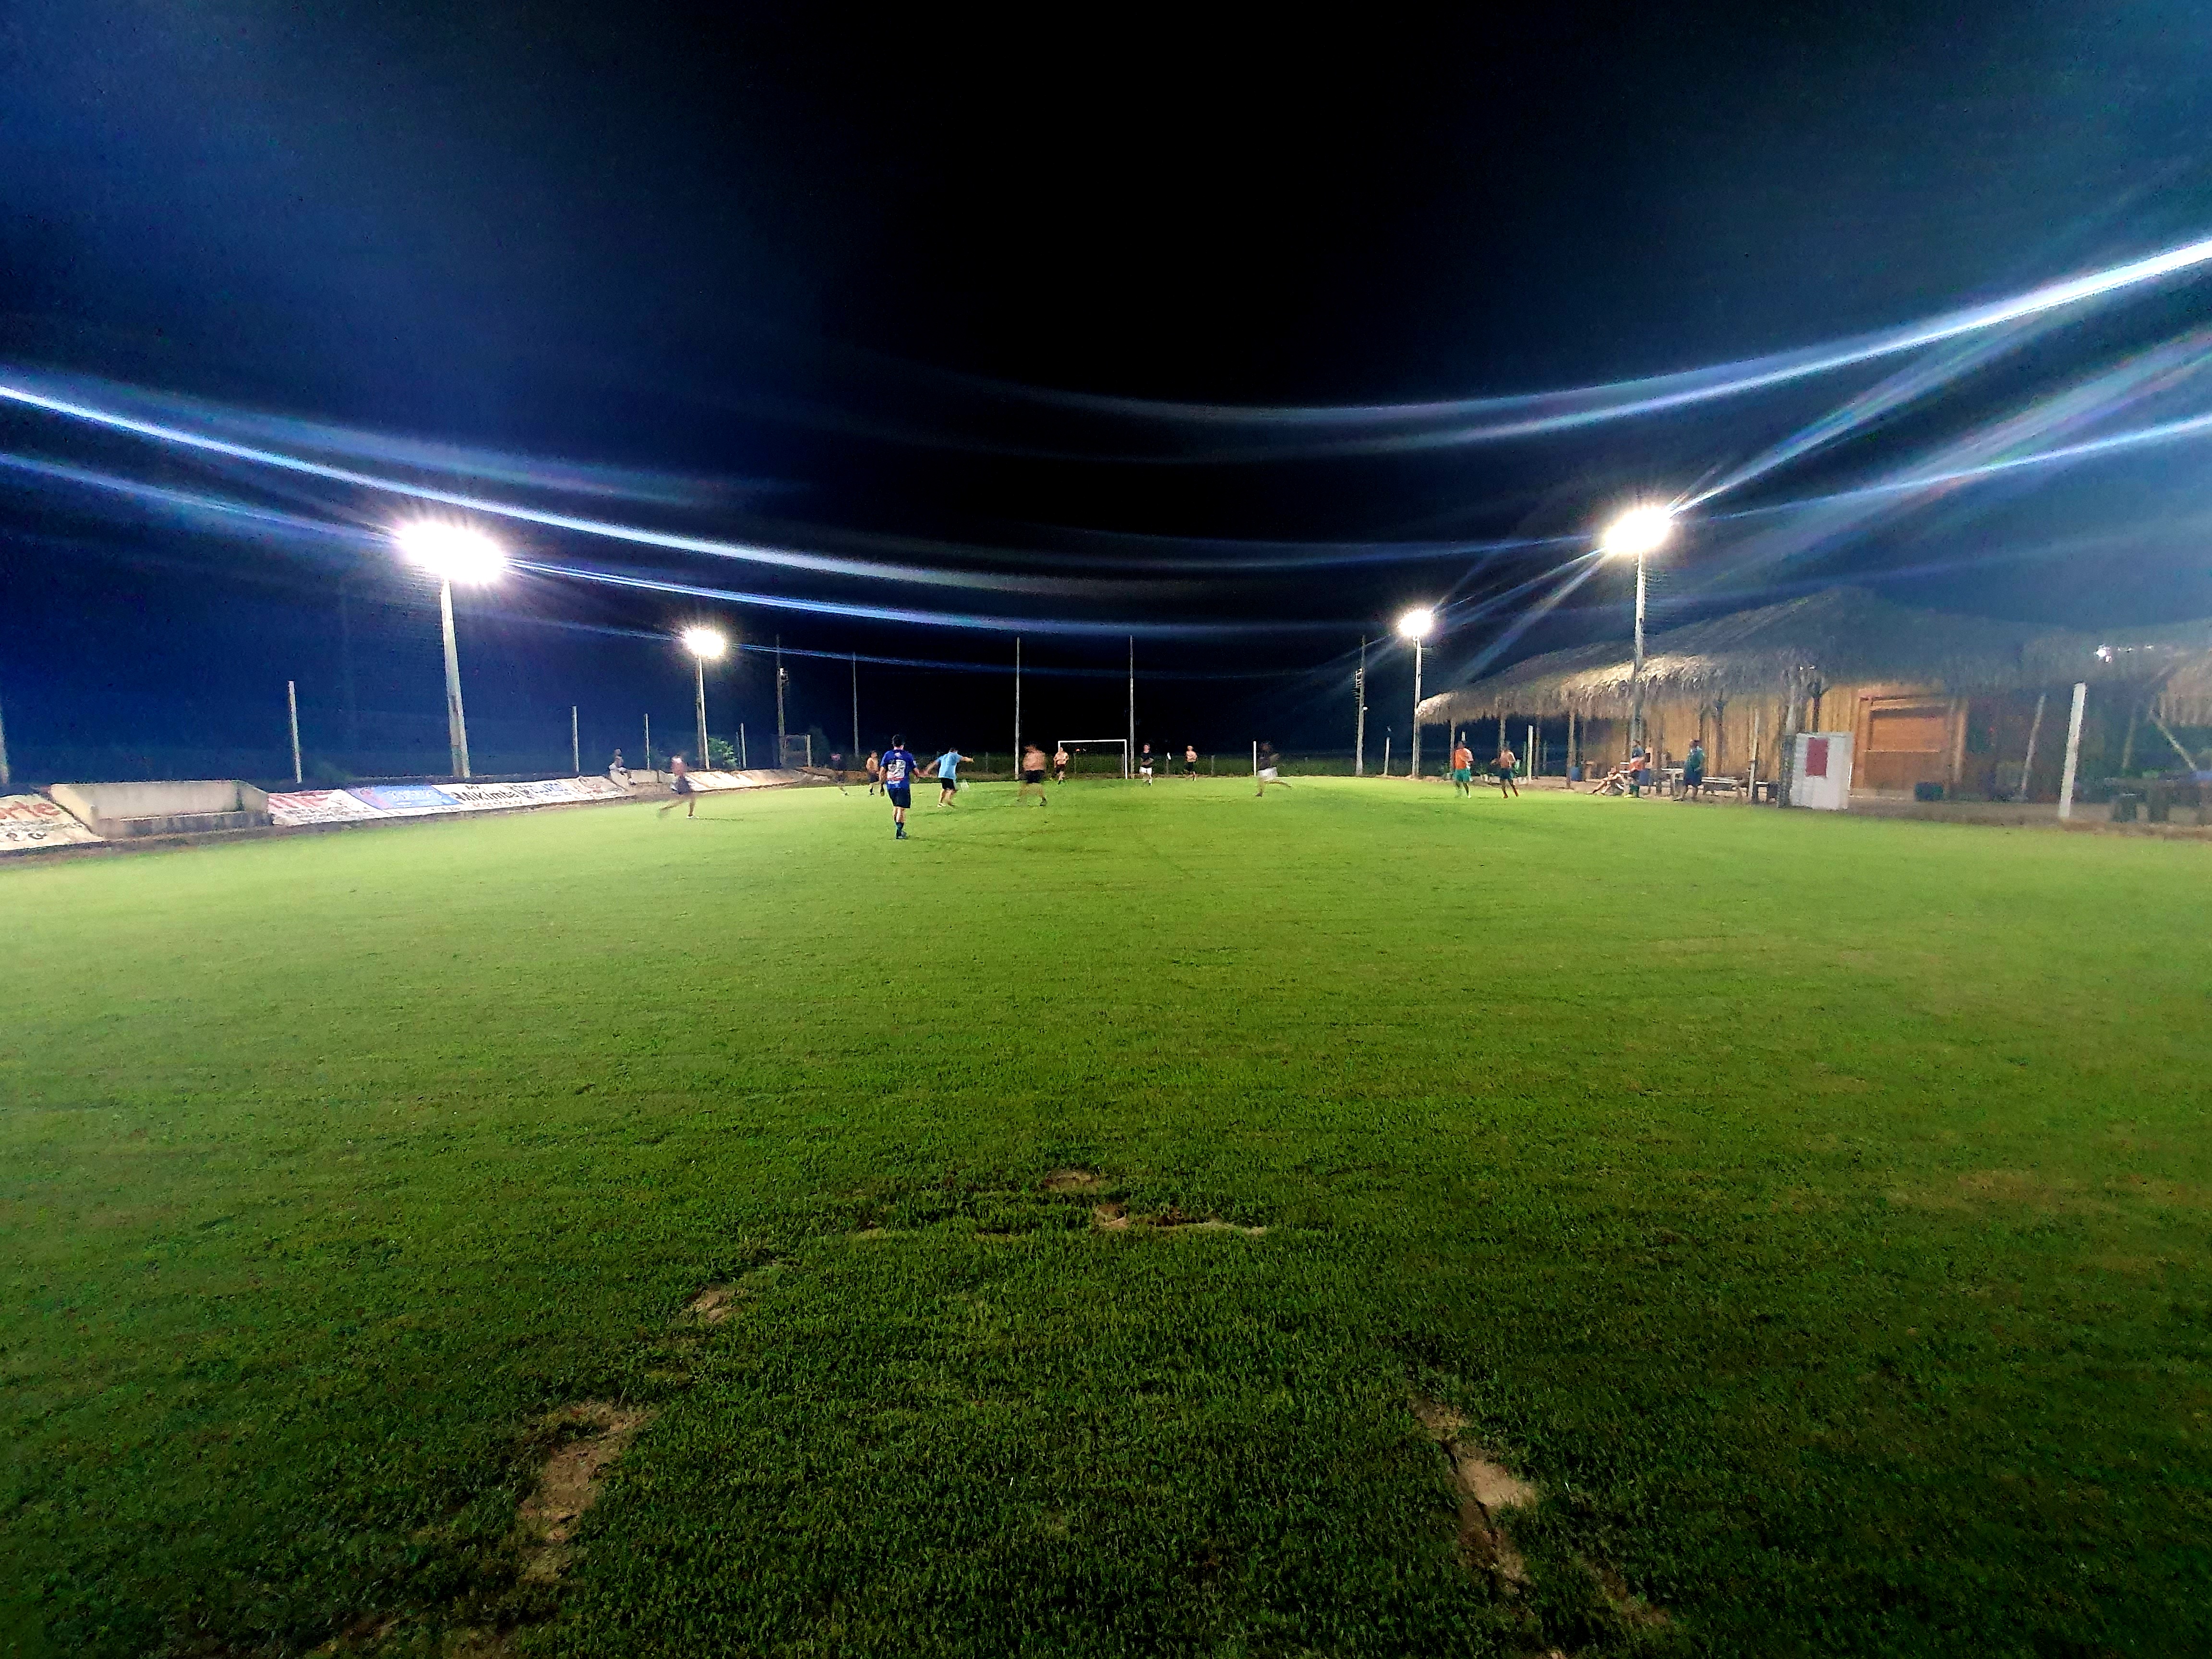
fut, ball, sport venue, stadium, soccer specific stadium, atmosphere, football, grass, soccer, team sport, light, artificial turf, lighting, ball game, sky, arena, player, lawn, grass family, floodlight, sports equipment, sports, night, International rules football, grassland, photography, football player, plant, competition event, goal